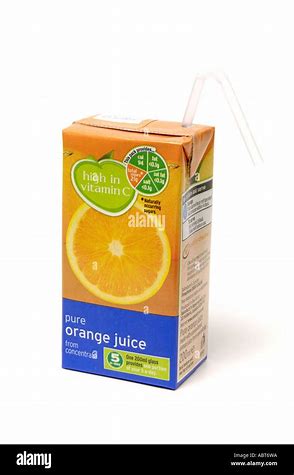
Waste category: cardboard